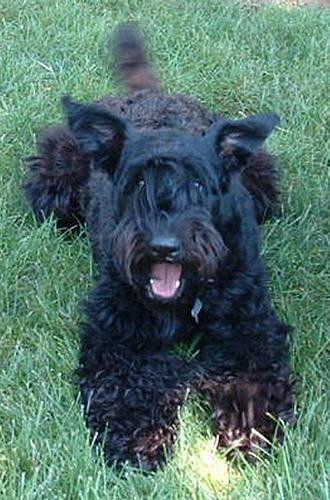
Kerry_blue_terrier